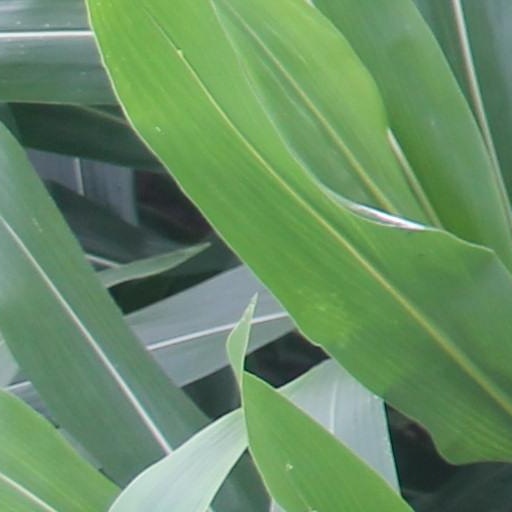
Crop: maize; corn